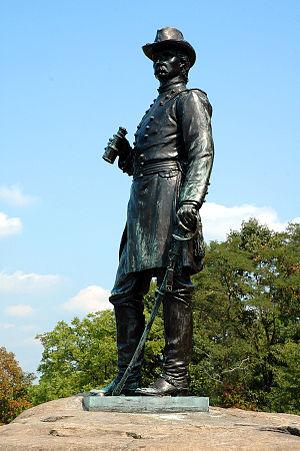
Gouverneur Kemble Warren est un ingénieur civil et un général dans l'Armée de l'Union lors de la guerre de Sécession. Il est surtout connu pour avoir organisé, à la dernière minute, la défense de Little Round Top pendant la bataille de Gettysburg et il est souvent appelé le « héros de Little Round Top ». Ses années de service en tant que commandant de corps et sa carrière militaire ont été ensuite réduites à néant après la bataille de Five Forks, quand Philip Sheridan le releva de son commandement, de façon injustifiée.